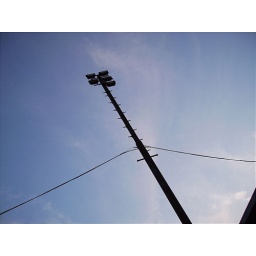
A floodlight at Salford's The Willows stadium contrasts against the blue sky of a summers day.